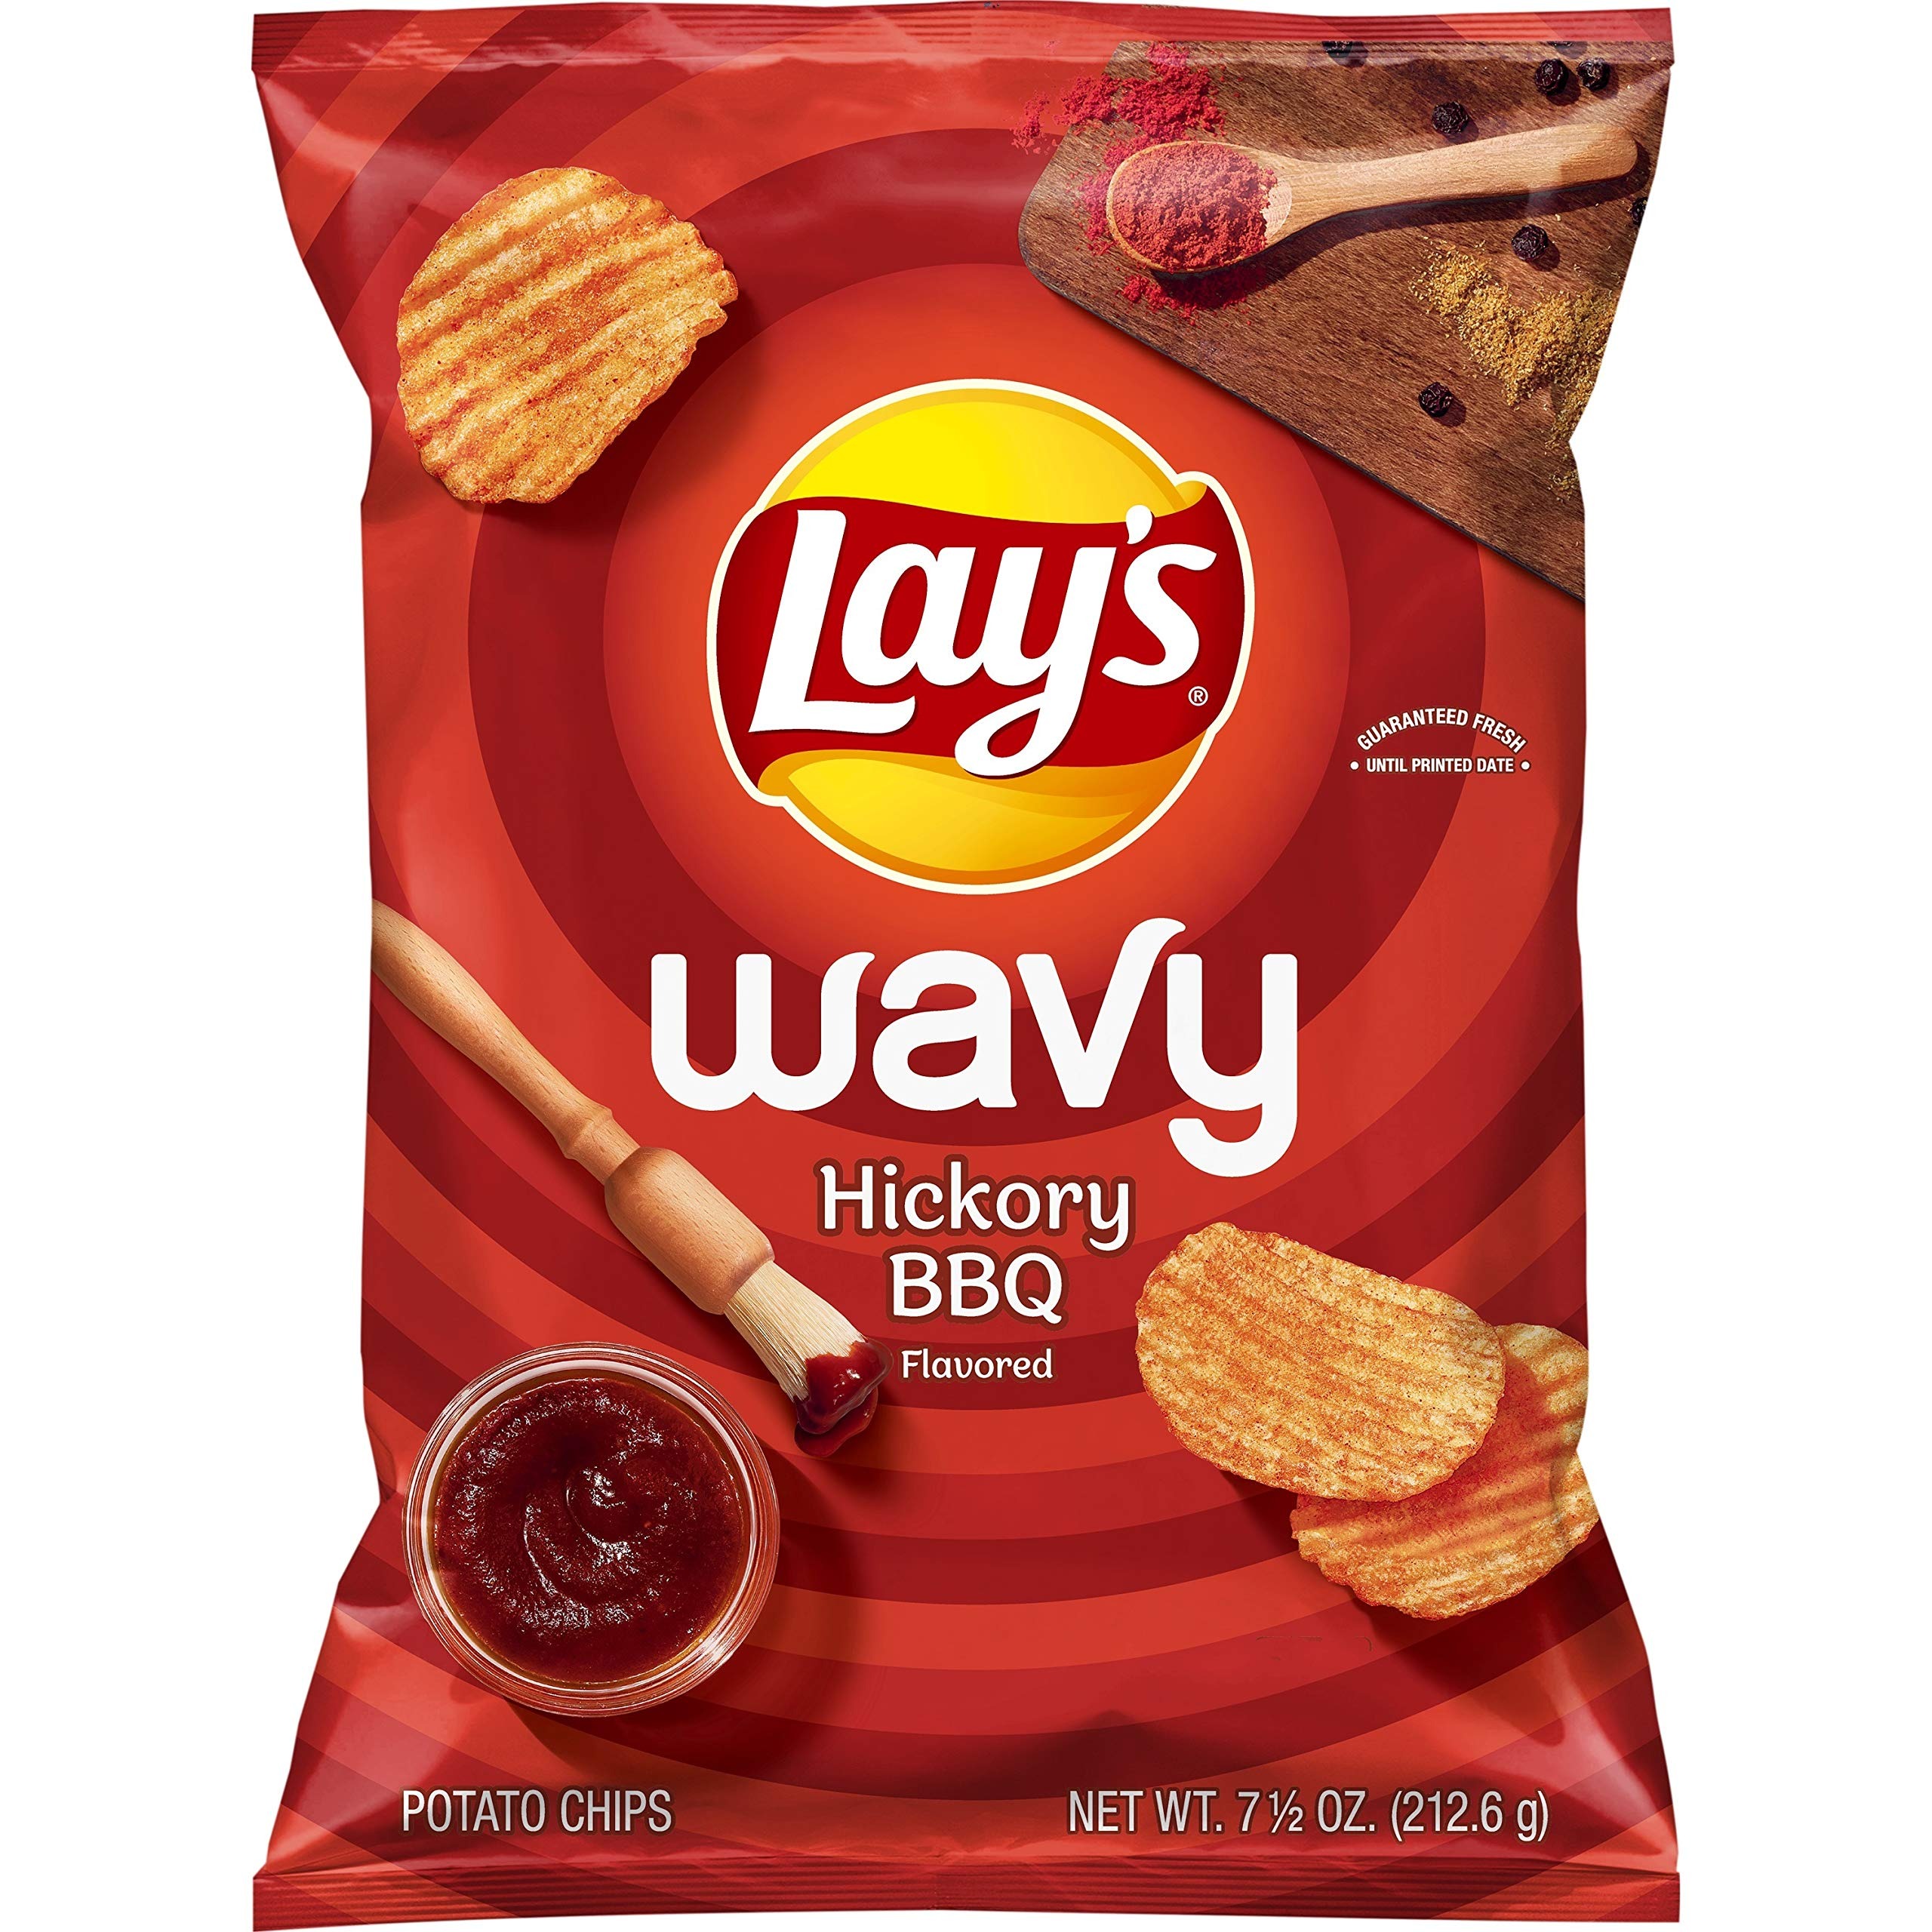
Item Name: Lay's Wavy Potato Chips Barbecue Flavor Hickory BBQ, 7.5 Oz
Bullet Point 1: 7.5 oz bag of LAY'S Wavy Barbecue Flavored Potato Chips
Bullet Point 2: Perfect flavor-filled snack to bring to a party or backyard barbecue
Bullet Point 3: Stock up your pantry with the chip you can trust
Bullet Point 4: Great crispy LAY'S snack
Value: 7.5
Unit: Ounce

Price: 3.97